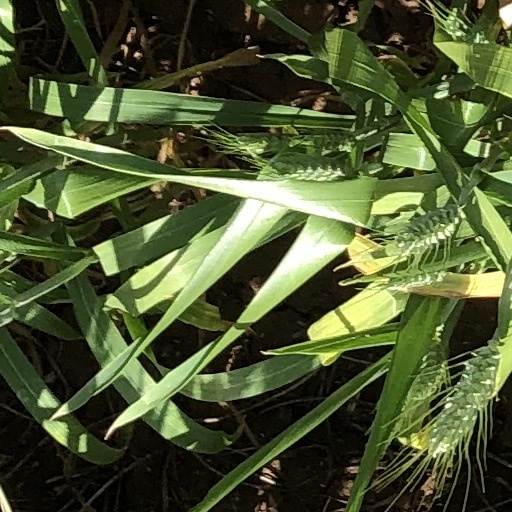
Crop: wheat